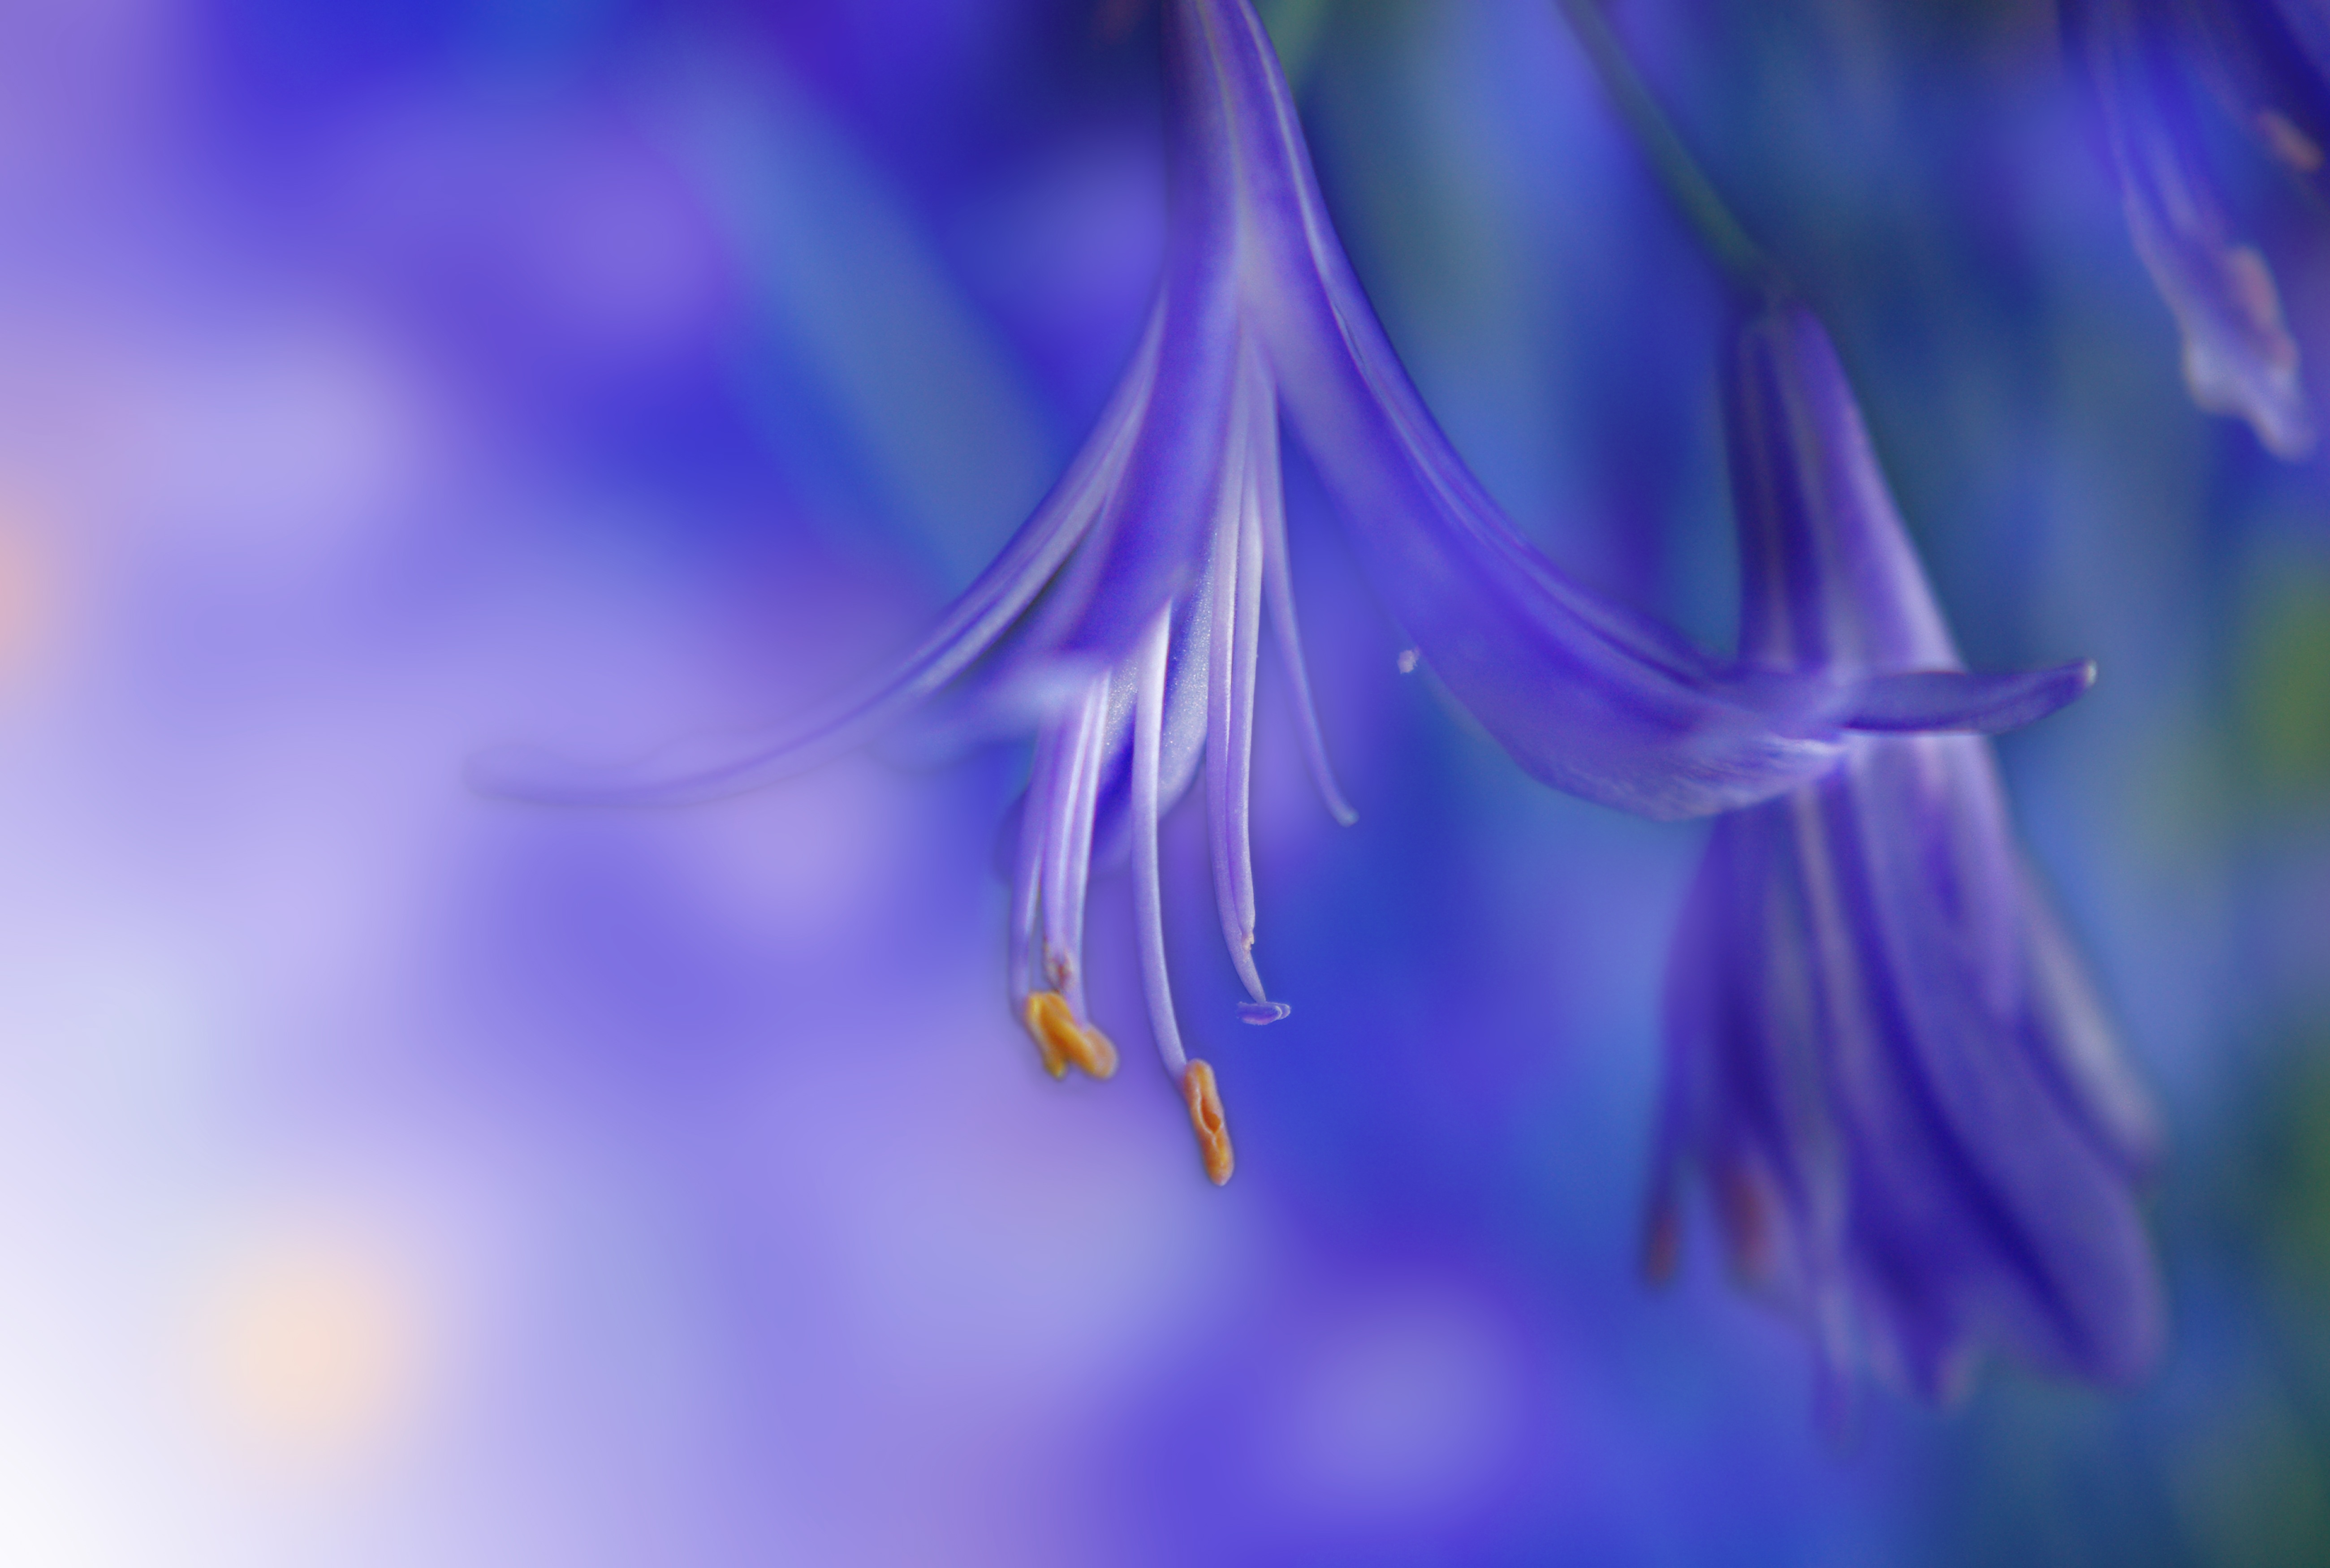
nature, blossom, plant, sunlight, leaf, flower, petal, bloom, photo, spring, macro, blue, close, close up, seeds, violet, bud, macro photography, blurred background, flowering plant, plant stem, computer wallpaper, land plant